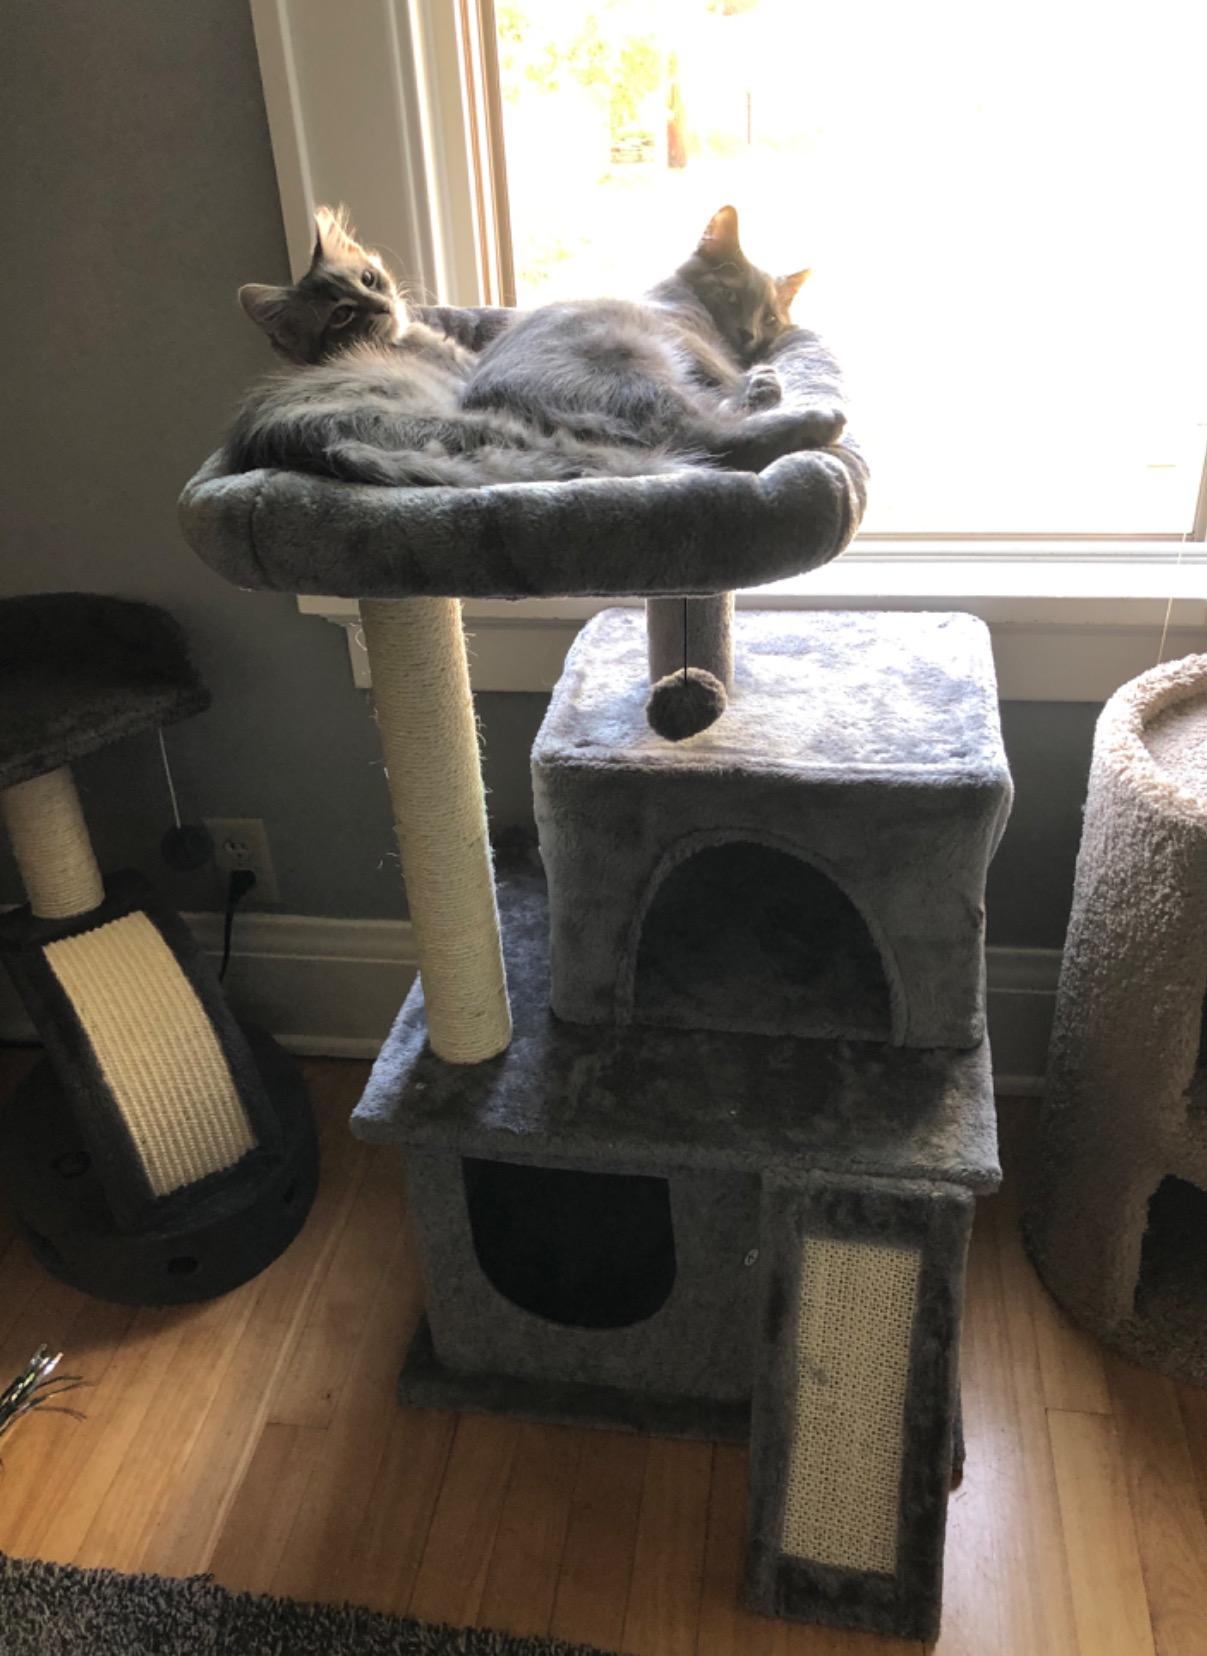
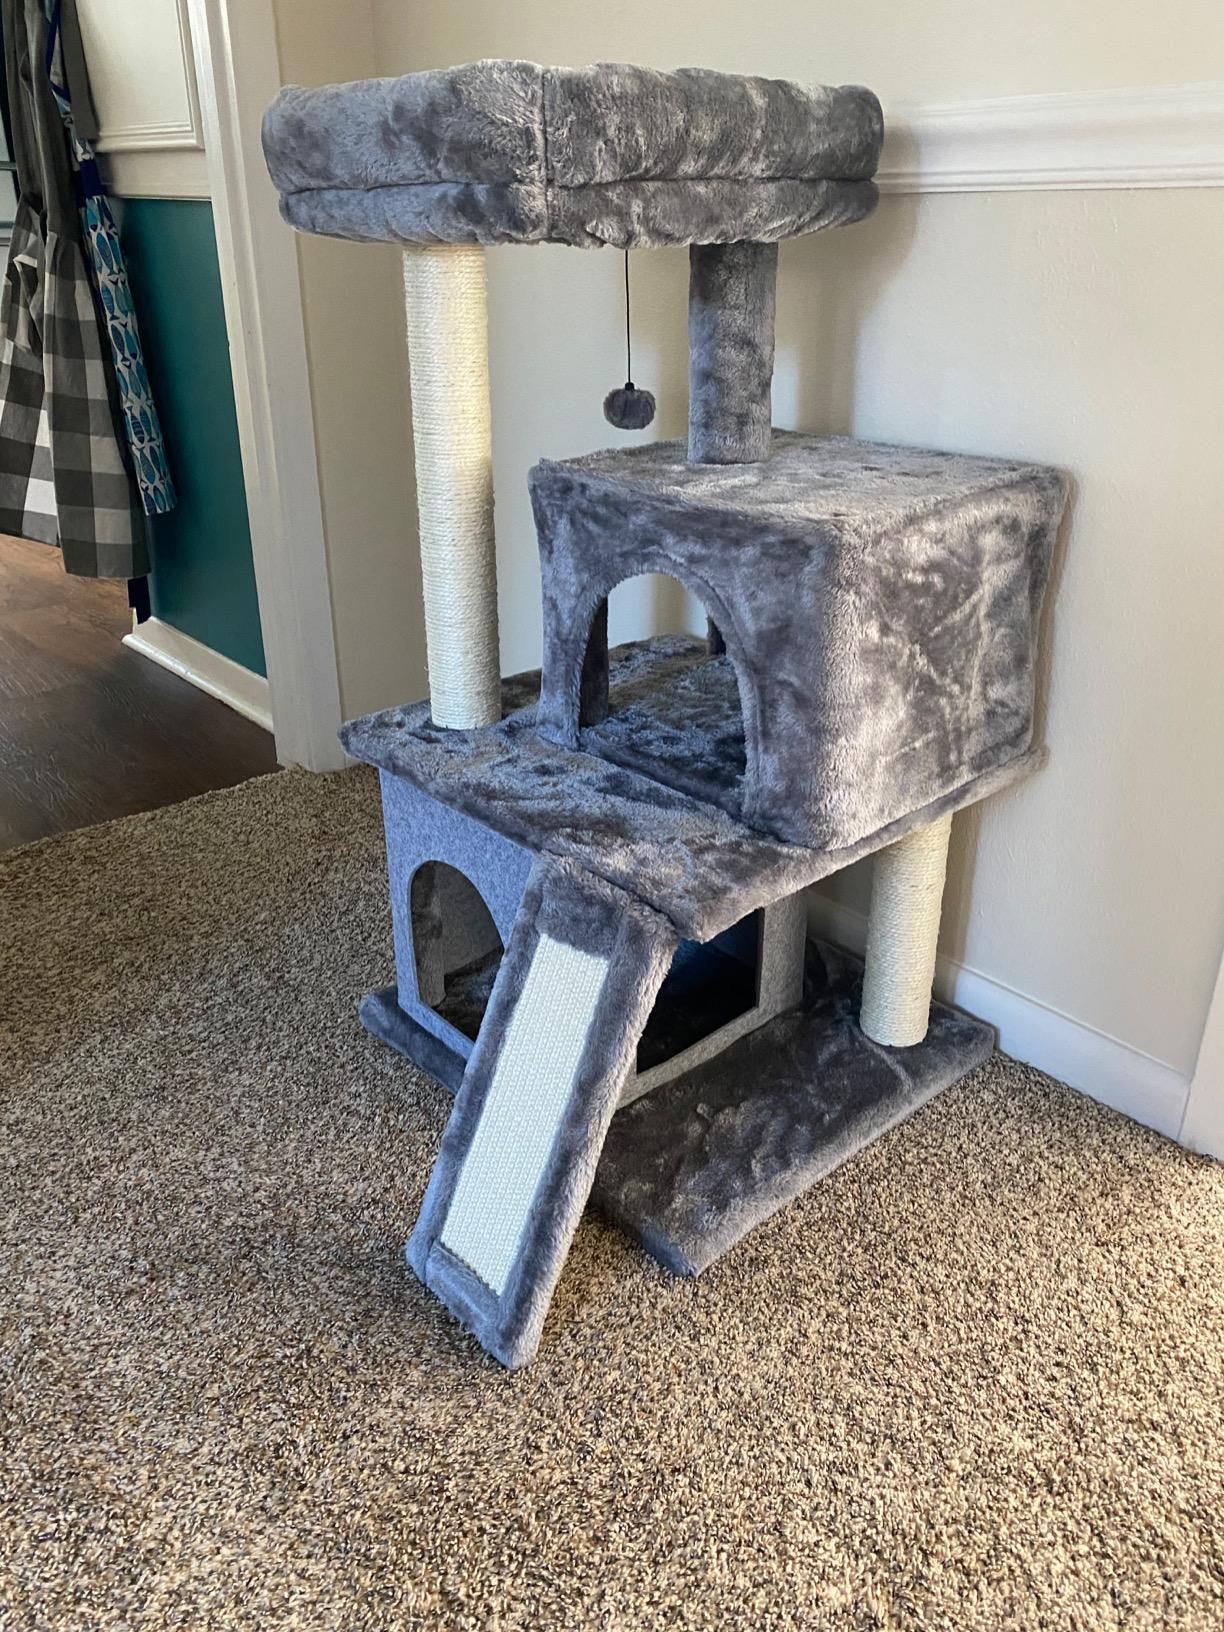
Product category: items_cat tree
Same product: yes